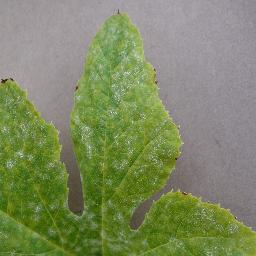
Label: Squash___Powdery_mildew